Elwyn Roy King

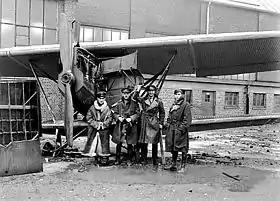
Four men in military uniforms with overcoats, standing next to a biplane parked in front of a building

Following the end of hostilities, No. 4 Squadron joined the British Army of Occupation at Bickendorf, near Cologne, Germany, in December 1918. The unit returned to England in March 1919, and King sailed with it back to Australia aboard RMS "Kaisar-i-Hind" on 6 May. He left the AFC on 11 August 1919 in Melbourne, before gaining employment as an air courier for Larkin-Sopwith Aviation Co. of Australasia Ltd, which had been co-founded by fighter ace Herbert Larkin. While working for Larkin-Sopwith, King refused an appointment in the newly established Australian Air Corps (AAC)—forerunner of the Royal Australian Air Force (RAAF)—because it had not then offered a commission to Frank McNamara, VC. In a letter to the AAC selection committee on 30 January 1920, King wrote "I feel I must forfeit my place in favor "(sic)" of this very good and gallant officer"; McNamara received a commission in the AAC that April.